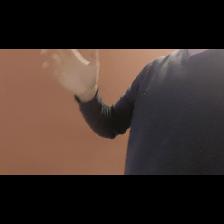
Label: Human